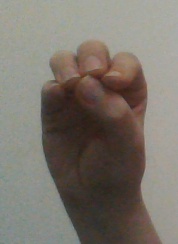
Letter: ha